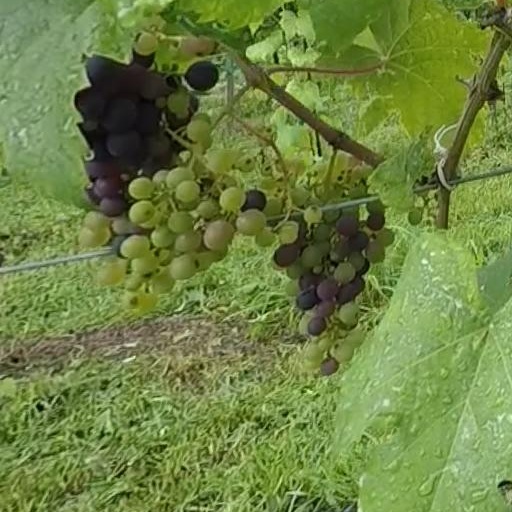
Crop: grape